Sergio Erill

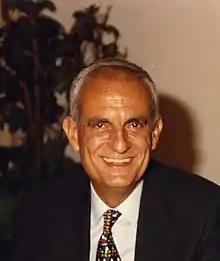
Sergio Erill in Sant Cugat del Vallès (July 1995)

Sergio Erill Saéz (12 October 1938 - 29 February 2020) was a Catalonian physician, clinical pharmacologist, professor and researcher